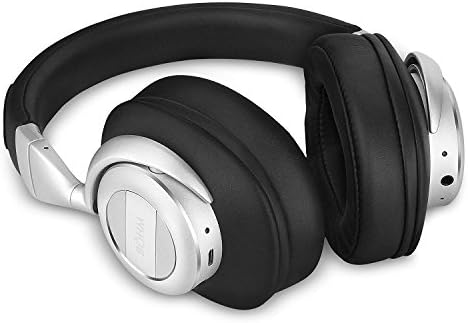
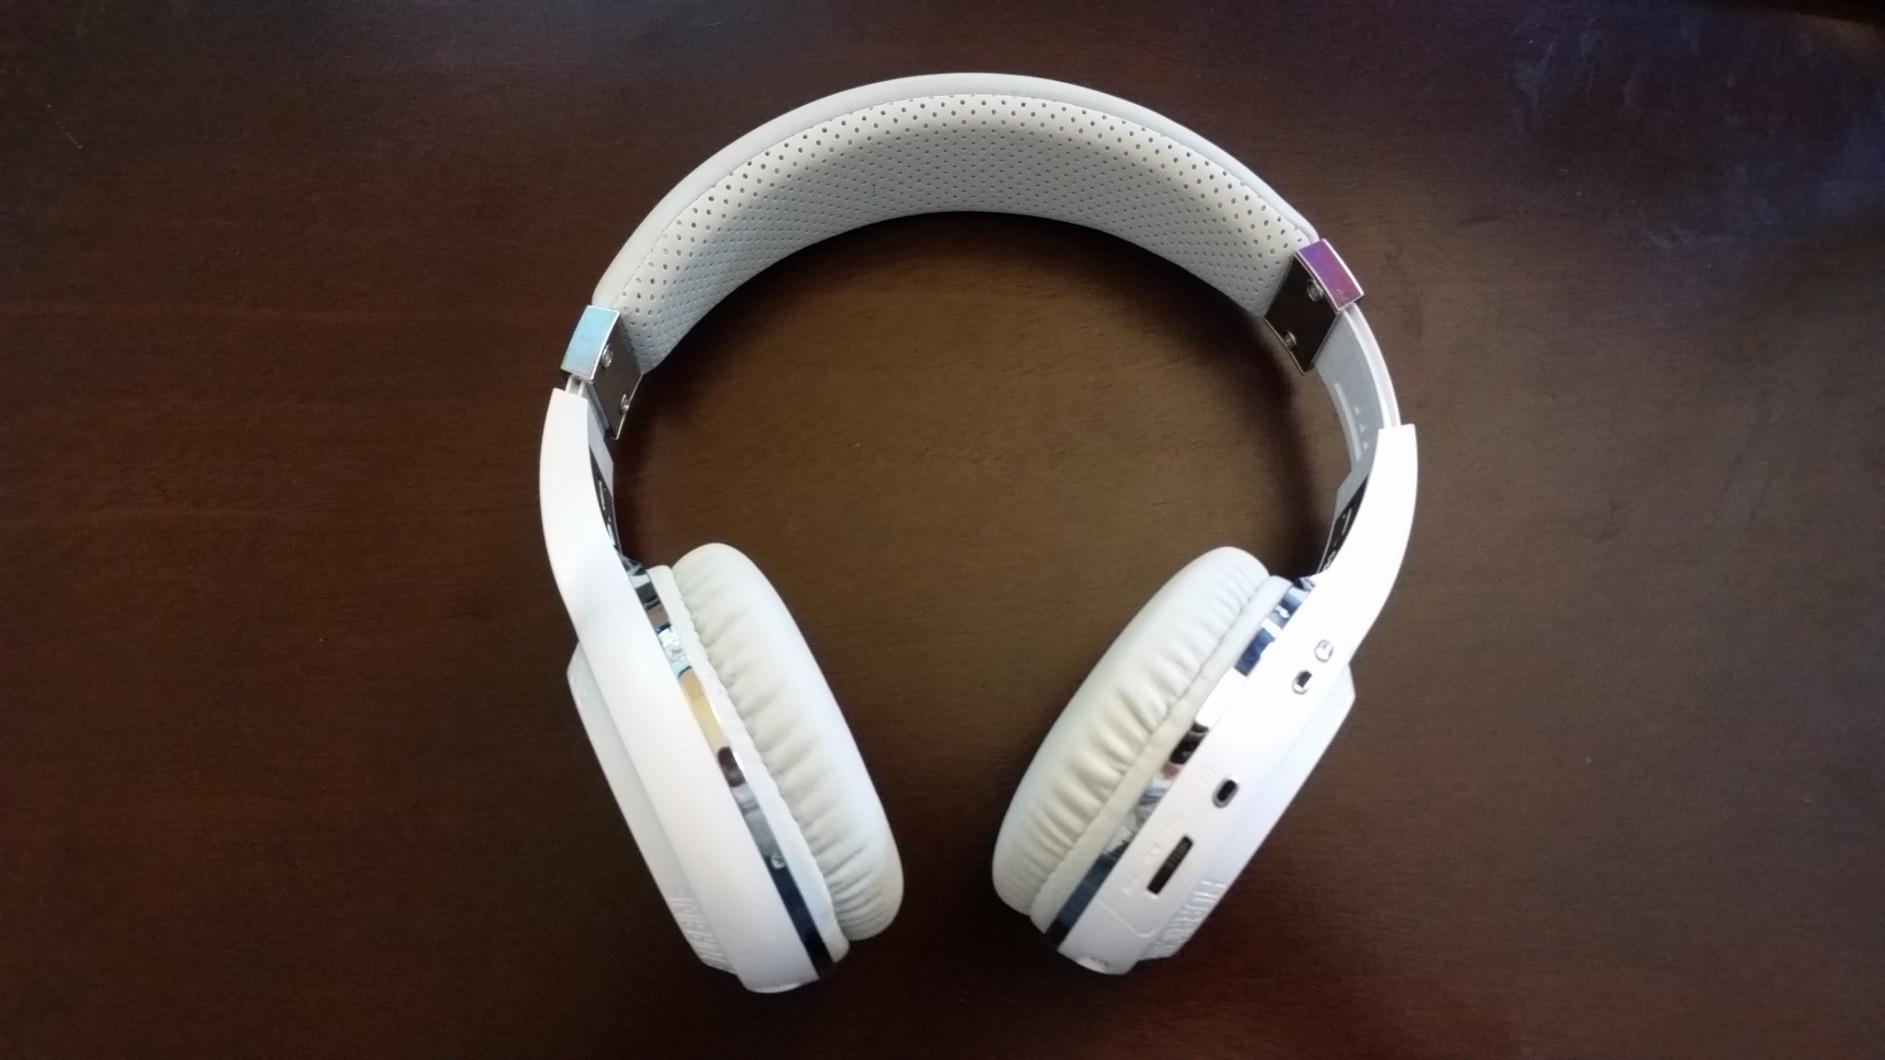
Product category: headphones
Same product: no